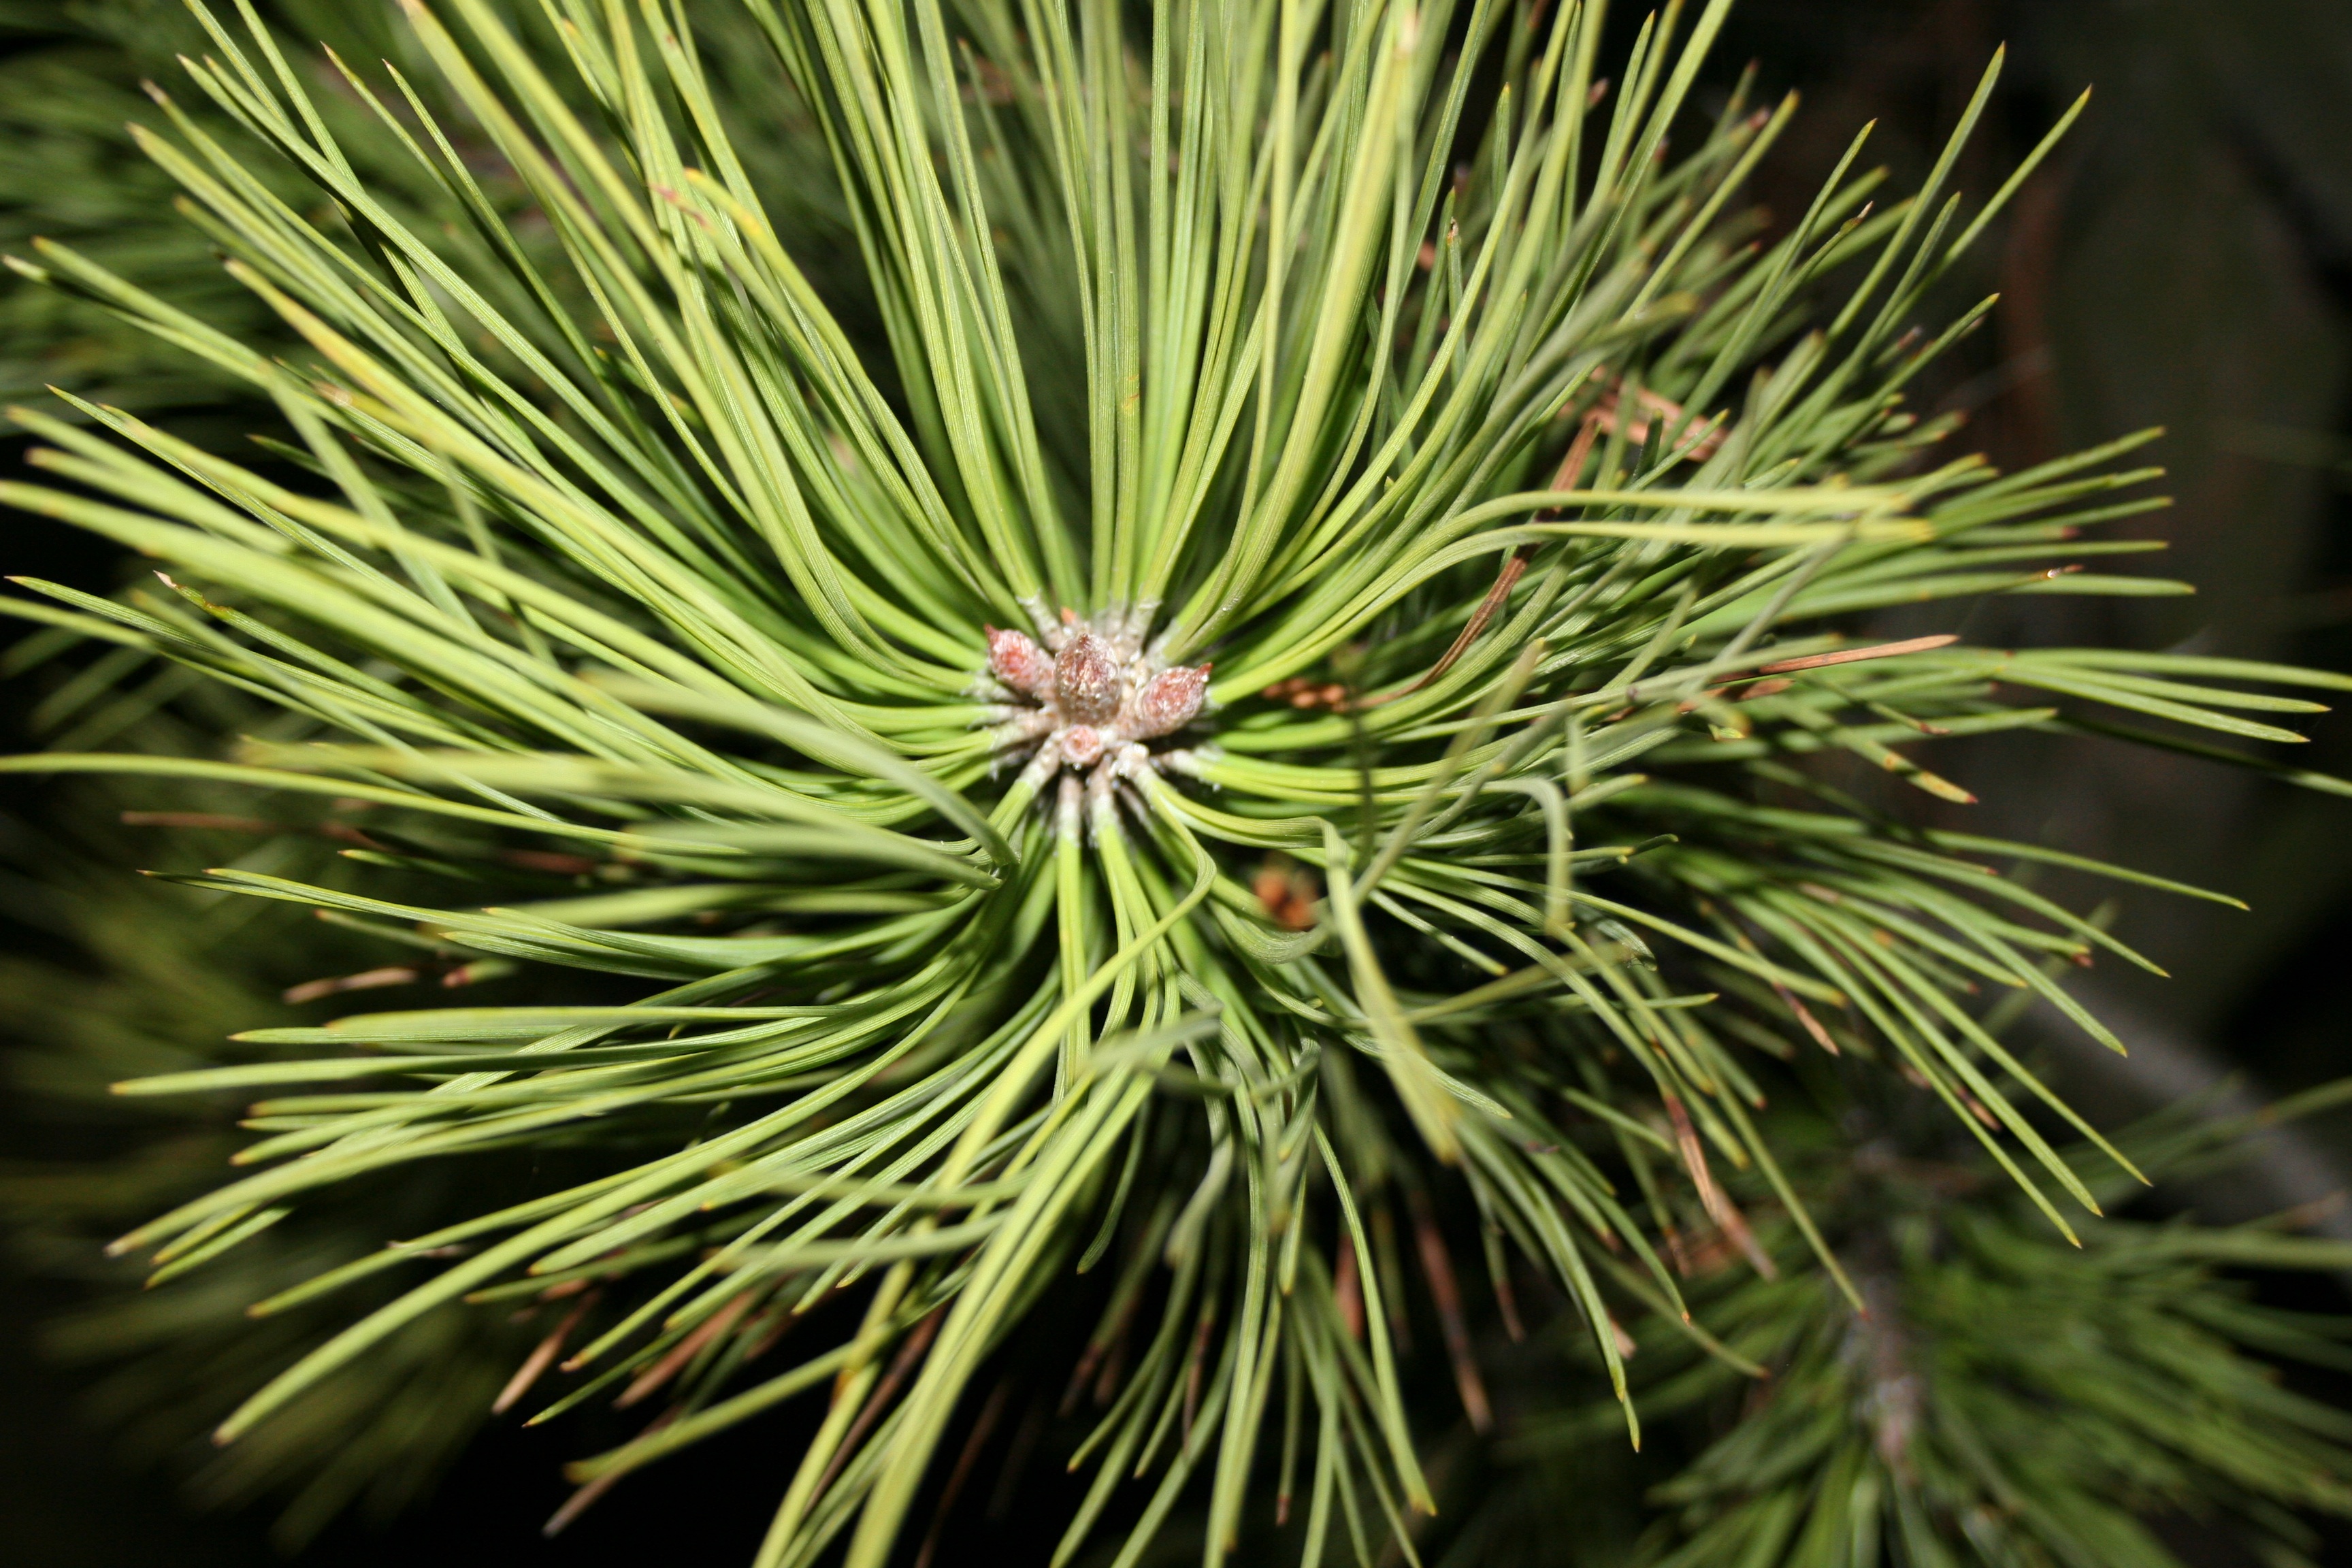
tree, nature, forest, branch, plant, leaf, flower, pine, evergreen, botany, fir, flora, twig, conifer, spruce, larch, macro photography, flowering plant, pine family, grass family, woody plant, land plant, arecales